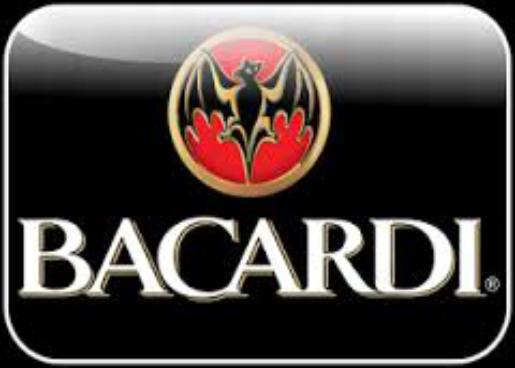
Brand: Bacardi
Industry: Food